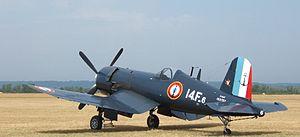
La Force maritime de l'aéronautique navale est l'actuelle appellation de l'aéronautique navale française. Elle forme une des quatre grandes composantes de la marine française. Elle est issue de la fusion entre les forces de l'aviation embarquée et de l'aviation de patrouille maritime le 19 juin 1998. Son actuelle organisation précisée par l'instruction Nᵒ 24/DEF/EMM/ROJ relative à l'organisation de la force maritime de l'aéronautique navale du 3 novembre 2011 a été publiée au Bulletin officiel des armées le 10 novembre 2011.
La liste des F4U Corsair existants recense tous les Corsair en état de vol, en restauration, ou en présentation au sol.